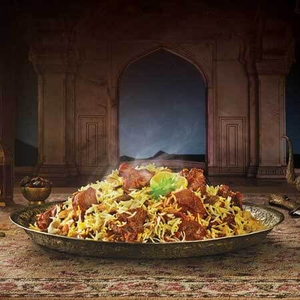
Dish: biryani